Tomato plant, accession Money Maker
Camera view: bottom (45 deg); turntable rotation: 240 degrees
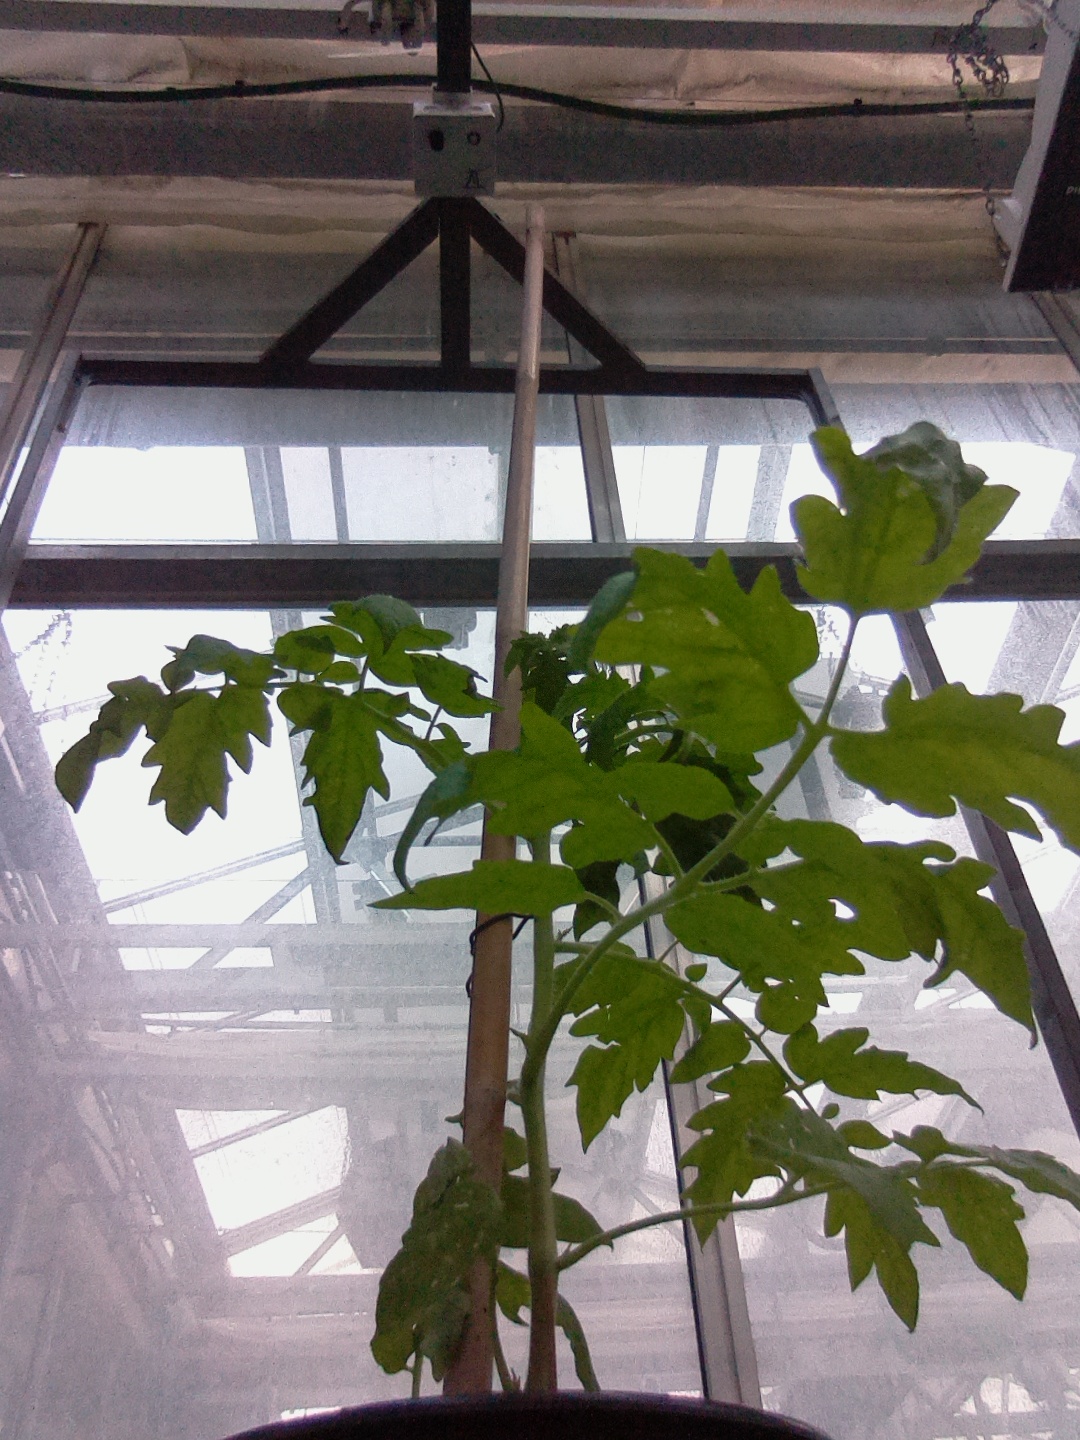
BBCH growth stage 14: 8 of true leaves visible